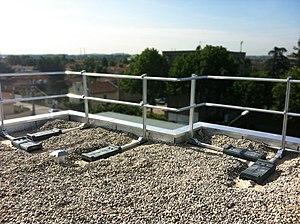
garde corps alu versirail 2 autoportant
Un garde-corps est un ensemble d'éléments formant une barrière de protection placée sur les côtés d'un escalier ouvert, ou pourtour d'un palier, d'une toiture terrasse, d'une autoroute, d'un balcon, d'une mezzanine ou d'une galerie ou à tout autre endroit afin d'empêcher une chute accidentelle dans le vide. La composition du garde-corps peut varier, mais généralement sa construction implique qu'il ne puisse être escaladé facilement ou qu'un enfant ne puisse se glisser entre ses composants.